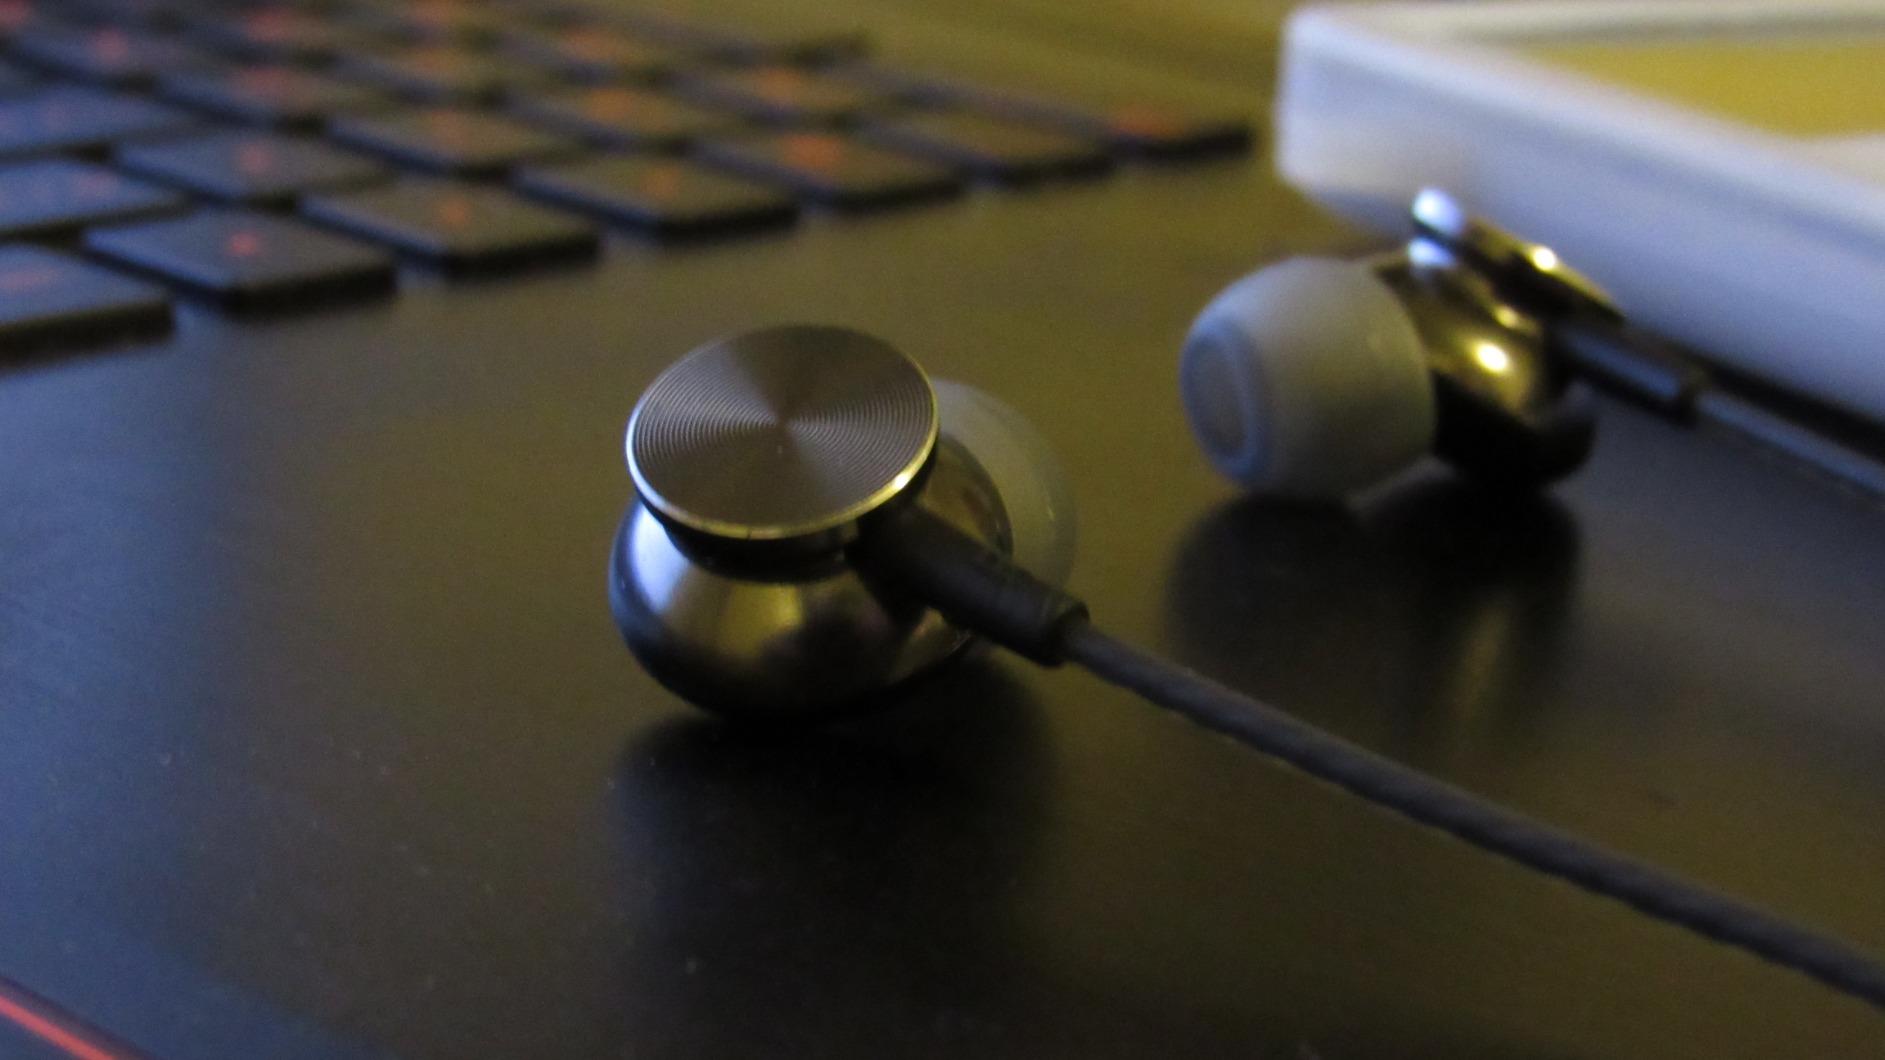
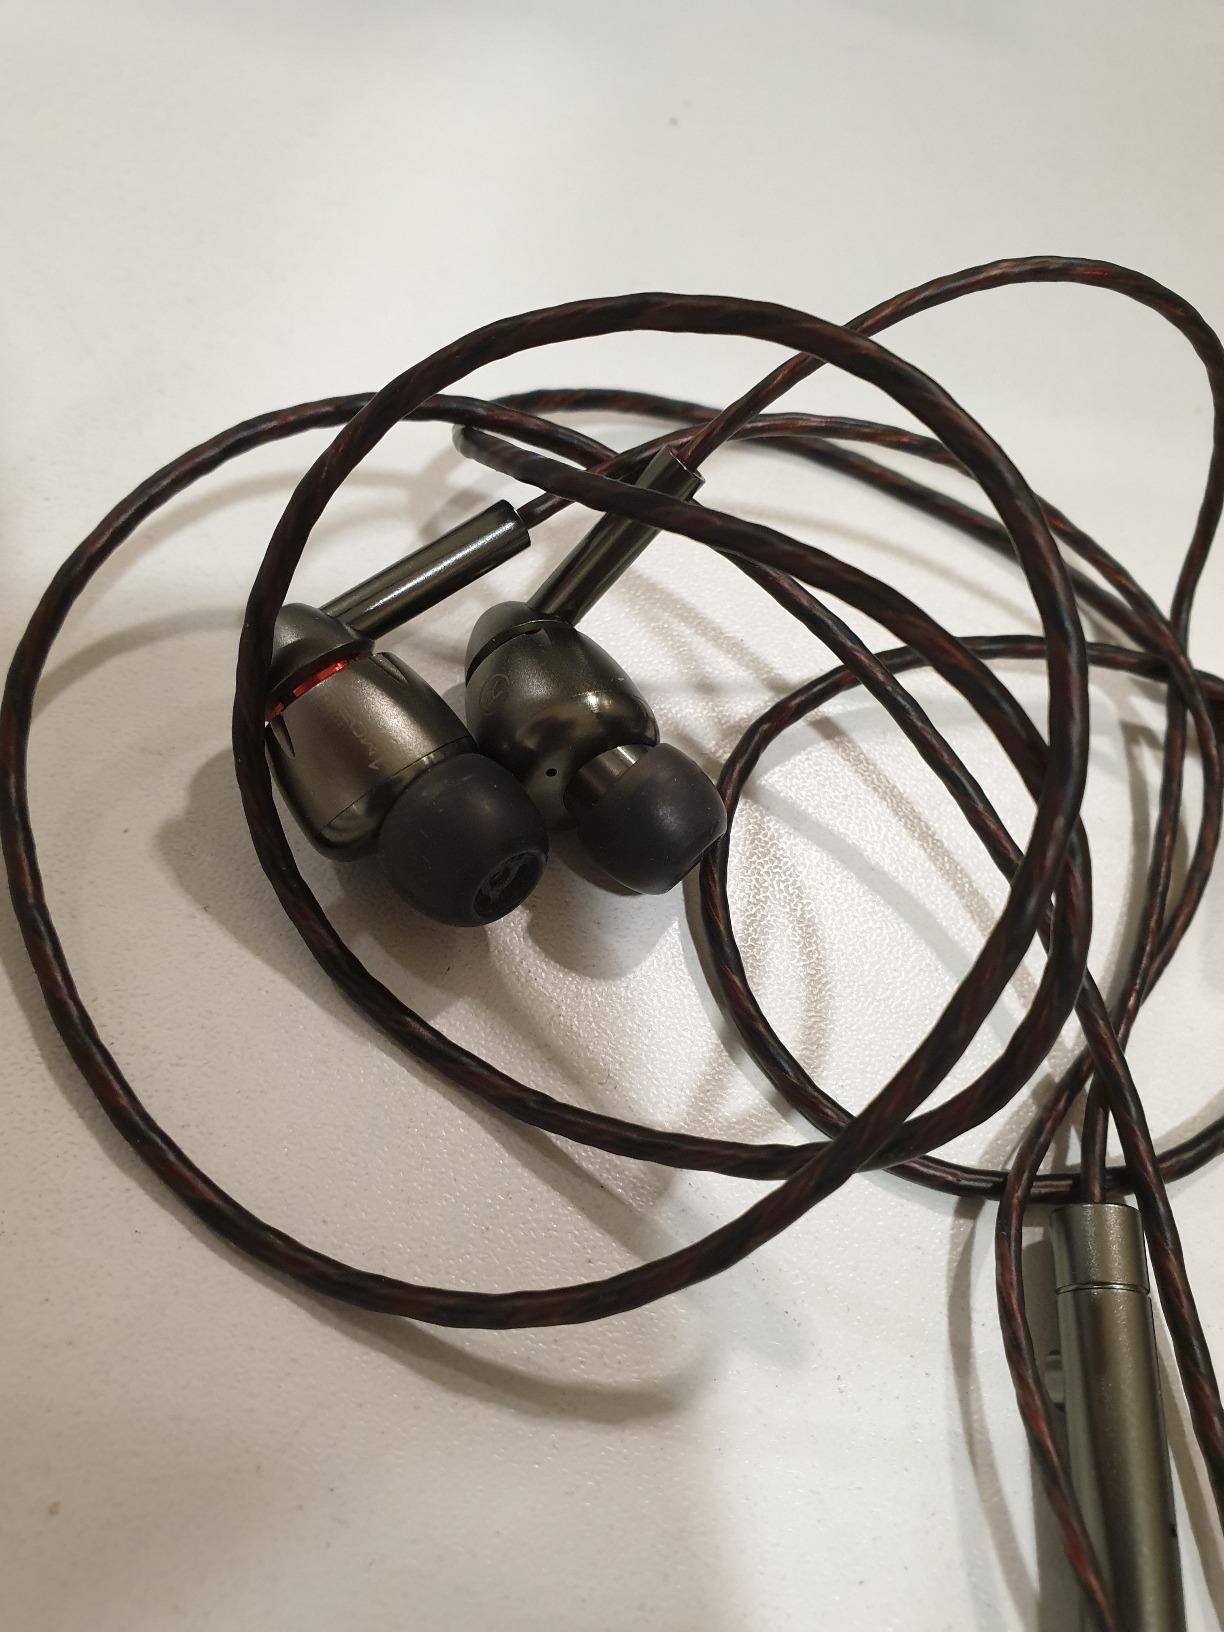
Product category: headphones
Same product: no